RAF Andreas

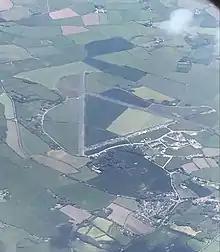
Aerial image of Andreas Airfield (May 2022).

Following the 1957 Defence White Paper a further proposal for the use of Andreas airfield was to sell it back to the government of the United Kingdom in order for it to be developed into a Bristol Bloodhound Surface to Air Missile site for the RAF. The proposal was not proceeded with.